1900 (film)

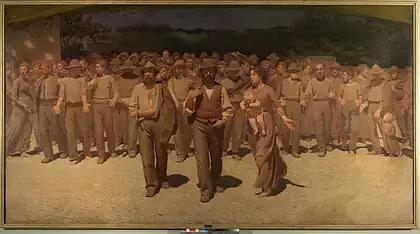
The initial credits are displayed over a zoom out of Giuseppe Pellizza da Volpedo's "The Fourth Estate".

Attila and Regina, apprehended, are imprisoned in the Berlinghieri pigsty, and Attila confesses his murders before being executed. Olmo returns to witness Alfredo's trial before a workers' tribunal. Accused of letting workers suffer, Alfredo is sentenced to death, but is saved when Olmo declares the "padrone" dead, symbolizing the overthrow of the social system.